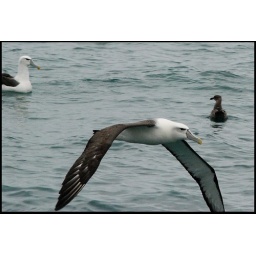
Not the best focusing here, but I love how this guy is flying by the boat I was on.